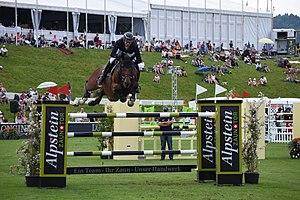
Corbinian est un cheval hongre Westphalien bai, monté en saut d'obstacles par le cavalier suisse Steve Guerdat. C'est un fils de Cornet Obolensky.